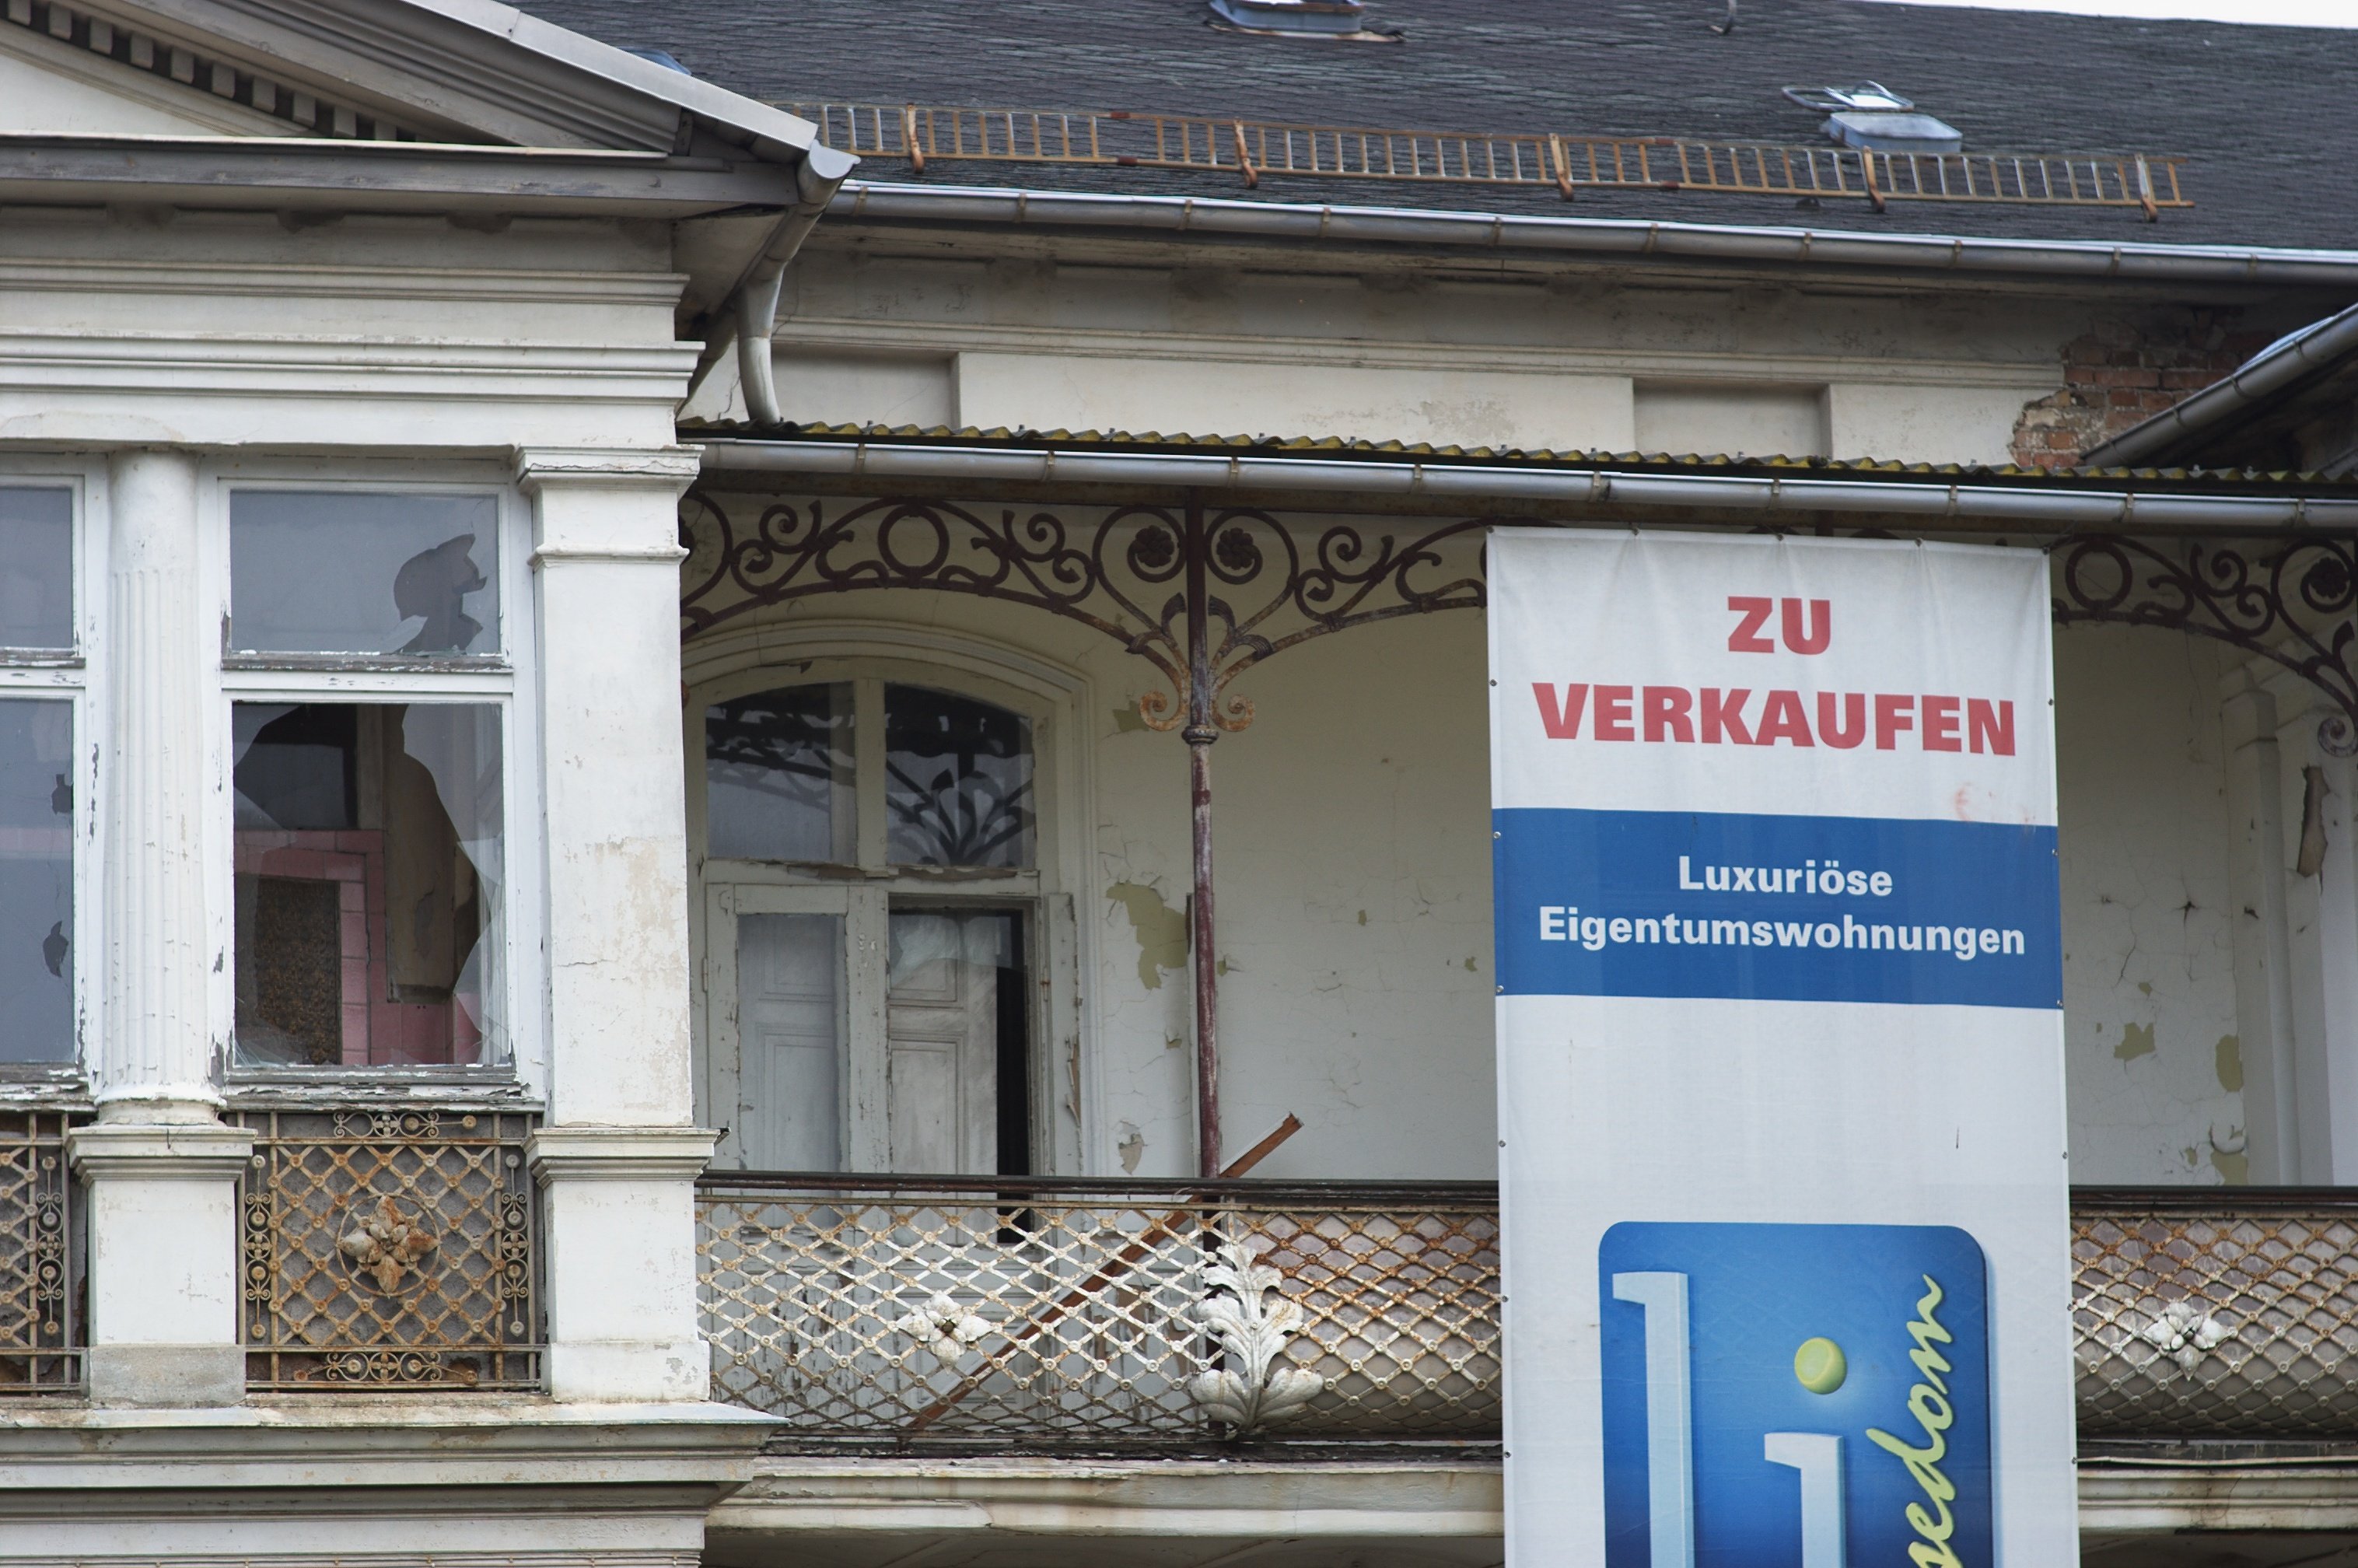
building, facade, interior design, signs, rawtherapee, germany, deutschland, walimex, samyang, pentax, 85mm, mecklenburgvorpommern, lenstagged, steffenzahn, k100d, justpentax, iamflickr, usedom, schilder, 85mmf14, walimex85mm, walimexpro8514if, window covering